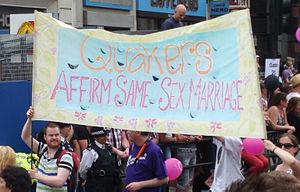
Traditionnellement, les différentes Églises chrétiennes considèrent les actes homosexuels comme des pratiques contre nature, des péchés gravement contraires à la chasteté, à l'instar de la masturbation, de la fornication et de la pornographie. En empêchant la procréation, première des fins de l'union conjugale et donc sexuelle, les pratiques homosexuelles s'opposeraient ainsi directement à l'action créatrice de Dieu. D'autre part, le sujet de l'homosexualité est souvent débattu dans les Églises chrétiennes.